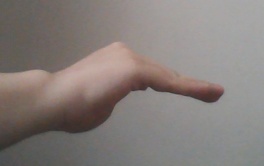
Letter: haa